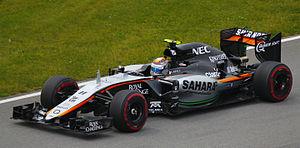
Sergio Pérez - Force India - Grand Prix du Canada - Circuit Gilles-Villeneuve - 7 juin 2015 (Photo Paul-Émile Poulin-Jacques)
Sergio Pérez Mendoza, né le 26 janvier 1990 à Guadalajara, est un pilote automobile mexicain. Depuis 2014, il pilote pour Force India en Formule 1 et devient le premier Mexicain en Grand Prix depuis Héctor Rebaque en 1981.